Douglas Union School

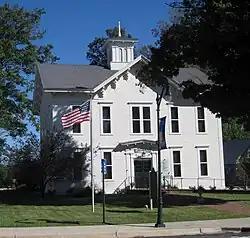

The Douglas Union School at 130 Center St. in Douglas, Michigan was built in 1866. It was listed on the National Register of Historic Places in 1995. The school is one of Michigan's oldest extant multi-classroom union school buildings, constructed soon after the state law authorizing union schools was adopted. It currently serves as the Old School House History Center.